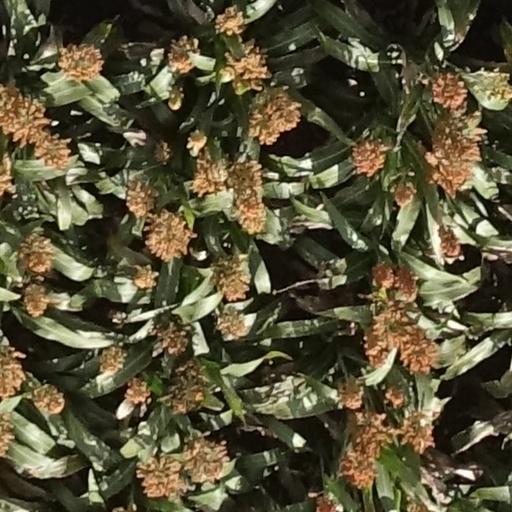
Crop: sorghum